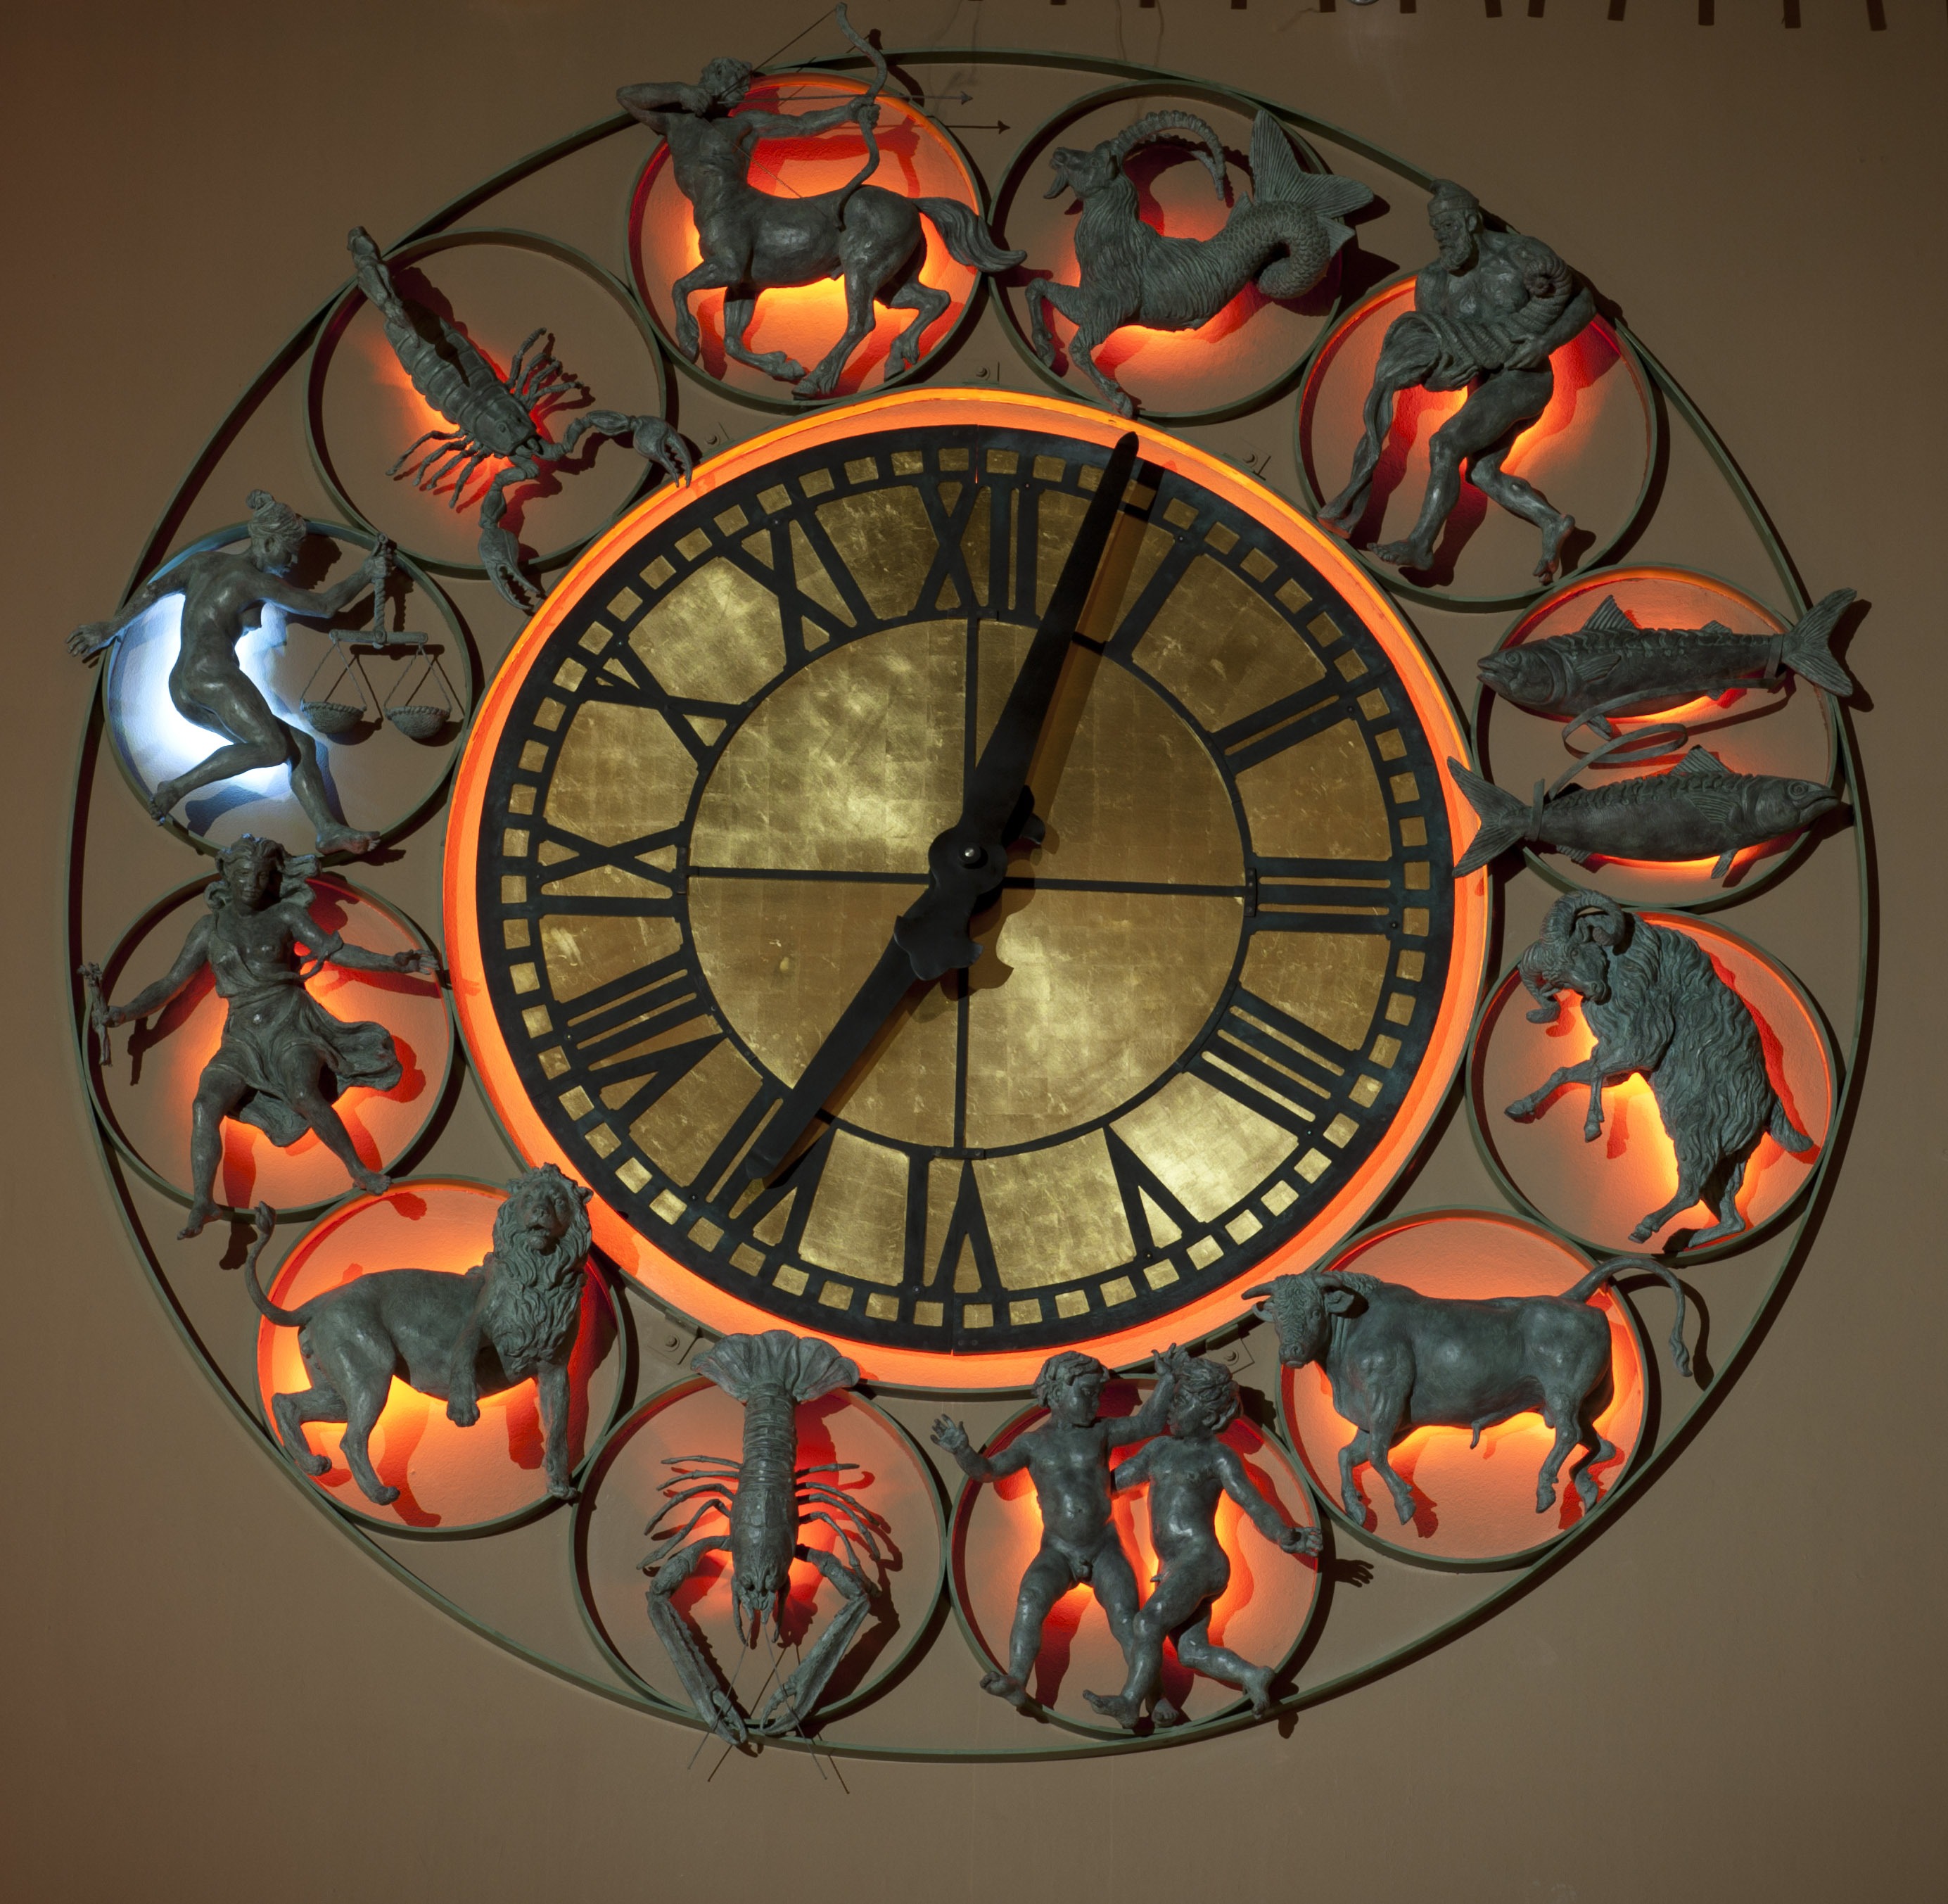
vintage, antique, interior, window, glass, clock, time, old, wall, portrait, macro, furniture, lighting, decor, stained glass, circle, close up, inside, art, symmetry, astronomical